Henley Hall, Shropshire

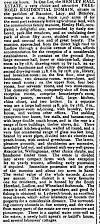
Sale advertisement for Henley Hall in 1874

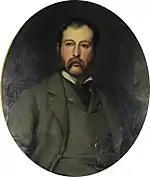
John Baddeley Wood 1876

Thomas Powys (1558–1639) bought the Henley estate in about 1600. The original house which forms the core of the current building was built by him in 1610. He was succeeded by his eldest son Thomas Powys (1617–1671), who was a barrister. He married Ann Littleton, daughter of Sir Adam Littleton, 1st Baronet. The couple had four sons and two daughters. His eldest son Sir Littleton Powys (1647–1732), who inherited the hall in 1671, received a knighthood from William III in 1692 on being made a Serjeant-at-law. He was appointed a baron of the Court of Exchequer in October 1695 and remained there until he was raised to the King's Bench on 26 January 1701.